Willy Kükenthal

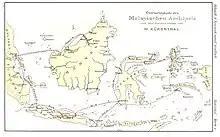
Route taken in the 1896 expedition.

Kükenthal traveled to regions in the Arctic in 1886, aboard the vessel "Germania". He also joined the Valdivia expedition in 1889 and travelled again to the Moluccas and Borneo in 1893-94. He also conducted ethnographic studies. His large collection of zoological specimens is now housed at the Senckenberg Museum in Frankfurt.